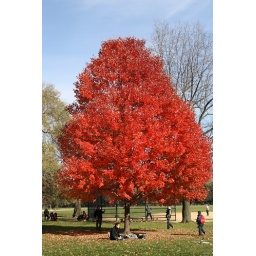
Beautiful red tree in Central Park